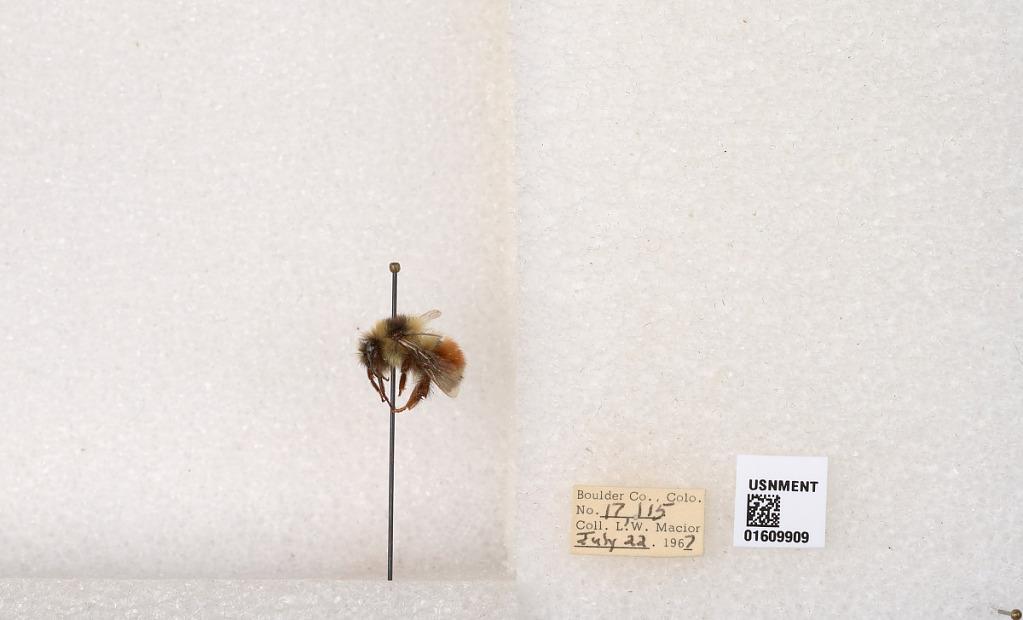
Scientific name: Bombus (Pyrobombus) sylvicola Kirby
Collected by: L. Macior
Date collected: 1967-7-22
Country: United States
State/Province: Colorado
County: Boulder
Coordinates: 40.0263, -105.3